Norman Lloyd

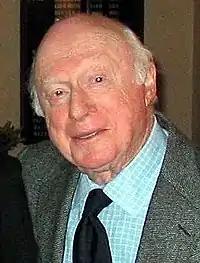
Lloyd in 2007

Lloyd later returned to Hollywood to play a Nazi spy in Alfred Hitchcock's "Saboteur" (1942), beginning a long friendship and professional association with Hitchcock. Three years later he was cast by French director Jean Renoir to portray the malicious, dull-witted character Finley in "The Southerner", which was the fourth film of six productions that Renoir directed in the 1940s while living in the United States. After a few more villainous screen roles, Lloyd then worked behind the camera as an assistant on Lewis Milestone's "Arch of Triumph" (1948). A friend of John Garfield, Lloyd performed with him in the 1951 film noir crime drama "He Ran All the Way", Garfield's last film before the Hollywood blacklist ended his film career.